Edwin Diller Starbuck

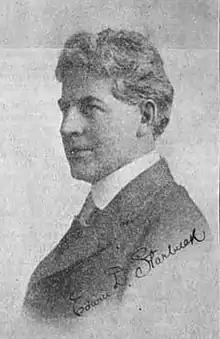
c. 1926

Edwin Diller Starbuck born Edwin Eli Starbuck (20 February 1866 – 18 November 1947) was an American educational psychologist who took a special interest in the teaching of morals and character in children independent of religious instruction. His idea was to imbue morals through indirect means where students would learn by inference. He is considered a pioneer in the field of the psychology of religion with his book "Psychology of Religion" (1899) being the first in the genre.